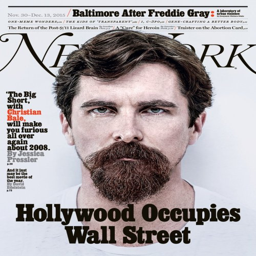
article in the issue of magazine .